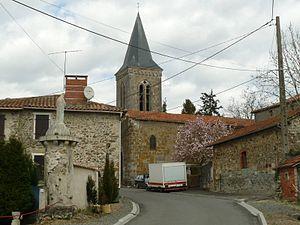
église de Loubert, Roumazières-Loubert, Charente, France
Loubert-Madieu, ou Loubert, est une ancienne commune du département de la Charente, en France.
Roumazières-Loubert est une ancienne commune du Sud-Ouest de la France, située dans le département de la Charente. Depuis le 1ᵉʳ janvier 2019, elle est une commune déléguée de Terres-de-Haute-Charente.
Terres-de-Haute-Charente est une commune nouvelle située dans le département de la Charente, en région Nouvelle-Aquitaine, créée le 1ᵉʳ janvier 2019.